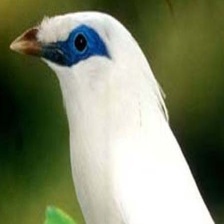
Species: BALI STARLING
Scientific name: LEUCOPSAR ROTHSCHILDI